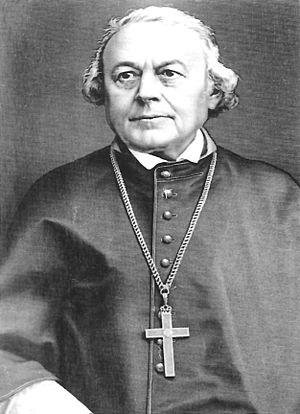
Karl Joseph von Hefele, né le 15 mars 1809 à Unterkochen dans le royaume de Wurtemberg et mort le 5 juin 1893 à Rottenburg am Neckar, est un théologien allemand.